The Danny Thomas Hour

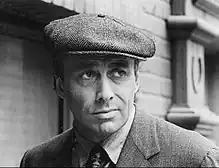
Richard Kiley in "The Measure of a Man", 1968

The Danny Thomas Hour is an American anthology television series that was broadcast on NBC during the 1967–68 television season.